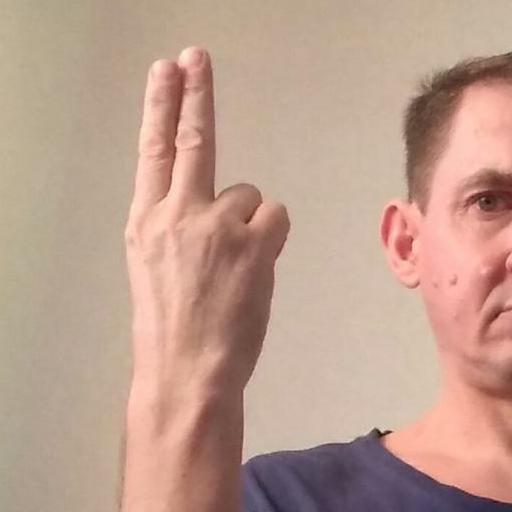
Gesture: two_up_inverted